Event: Nepal Earthquake
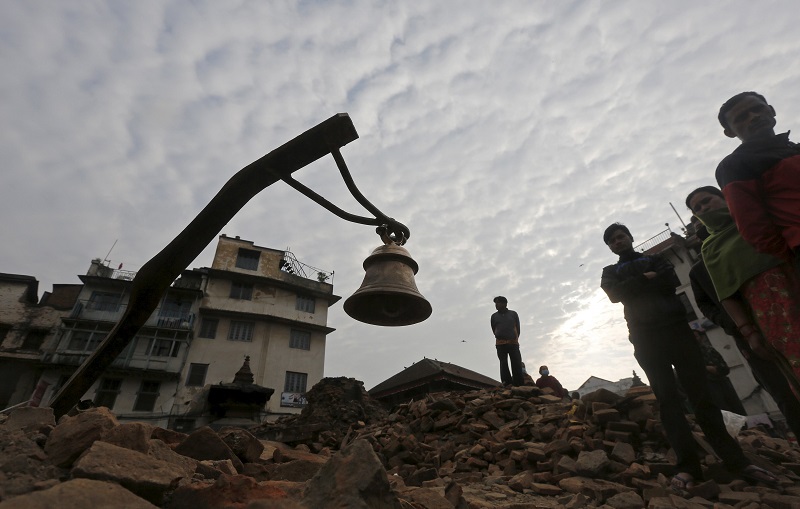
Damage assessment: damage